Lone Star Showdown

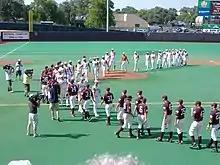
After a baseball game

The State Farm Lone Star Showdown started in 2004 and was created to bring more attention to the rivalry in non-major sports. The Lone Star Showdown trophy was awarded to the winning school each year based on head-to-head matchup in each sport. The final episode of the annual competition occurred during the 2011–12 academic year.